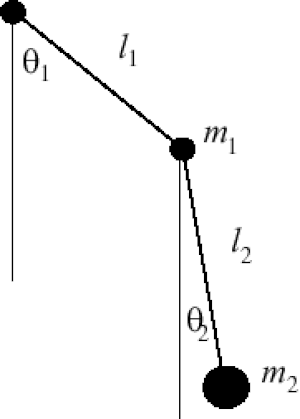
animation pendule double auteur r ferreol
En mathématiques, et plus particulièrement en géométrie, la notion de variété peut être appréhendée intuitivement comme la généralisation de la classification qui établit qu'une courbe est une variété de dimension 1 et une surface est une variété de dimension 2. Une variété de dimension n, où n désigne un entier naturel, est un espace topologique localement euclidien, c'est-à-dire dans lequel tout point appartient à une région qui s'apparente à un tel espace.